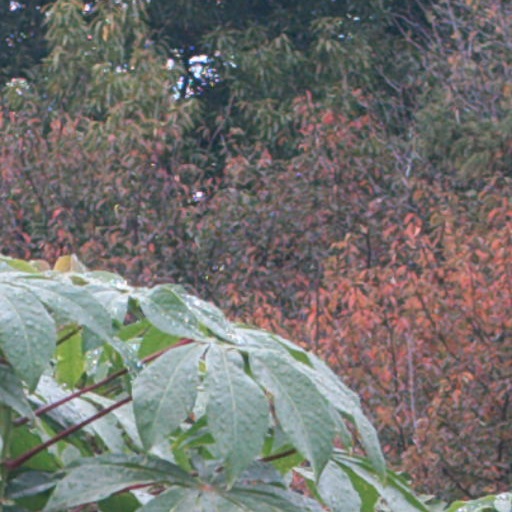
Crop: cassava